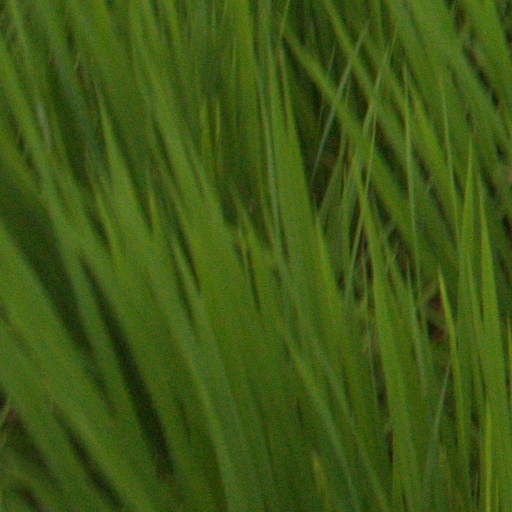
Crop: rice